Aviadvigatel PS-90

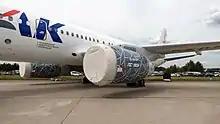
PS-90A on MAKS-2021

It incorporates many firsts in a one-of-a-kind Russian engine with advanced technology features such as